Aiglun, Alpes-de-Haute-Provence

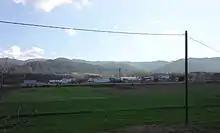
Bléone area, the main industrial zone of Aiglun

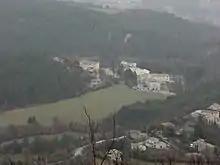
Carmelite Hospital at Aiglun

In December 2020, the tertiary sector (trades and services) had 52 establishments, plus 14 administrative establishments and public services. There is no tourist accommodation in the commune. As of 2020, 5.6% of the houses are holiday homes.